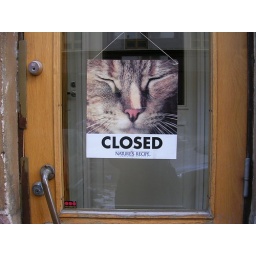
there is no cat on the road in finland